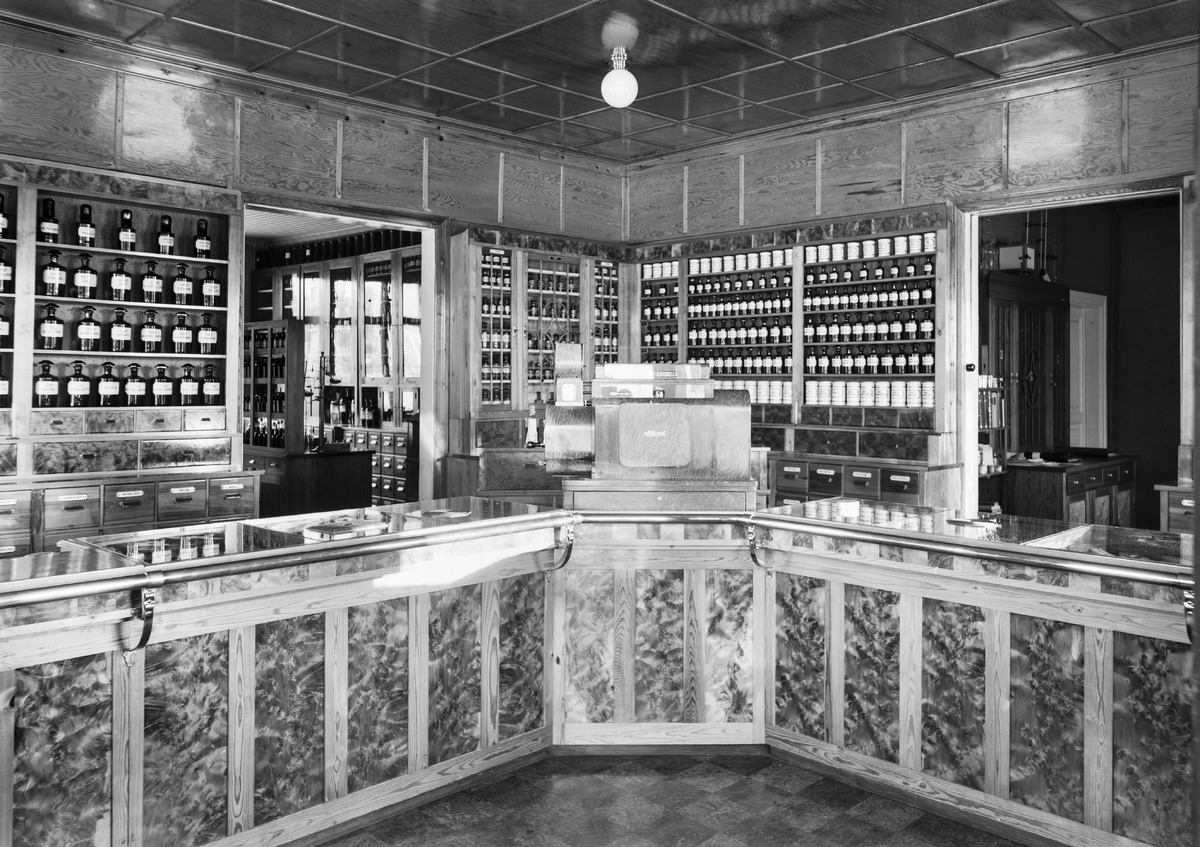
Tuiran apteekin sisätiloja
Interior of Tuira pharmacy
sisällön kuvaus: Tuiran apteekin sisätiloja 5.1.1934. content description: Interior of Tuira pharmacy on January 5, 1934.
Vuosi: 1934
Paikka: Suomi, Oulu, Suomi, Pohjois-Pohjanmaa, Oulu
Aiheet: sisäkuva; apteekit; liikerakennukset; rakennukset; pharmacy; buildings